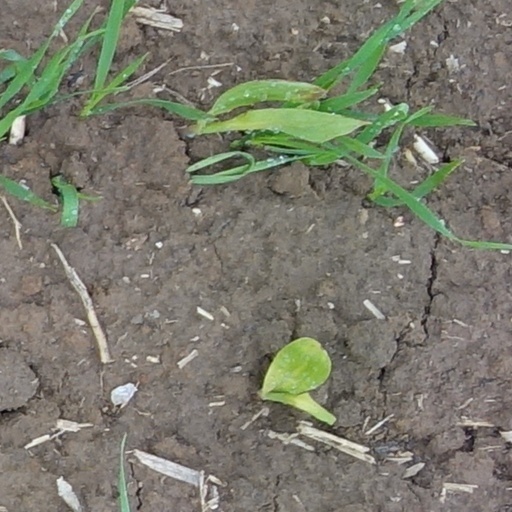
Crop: wheat